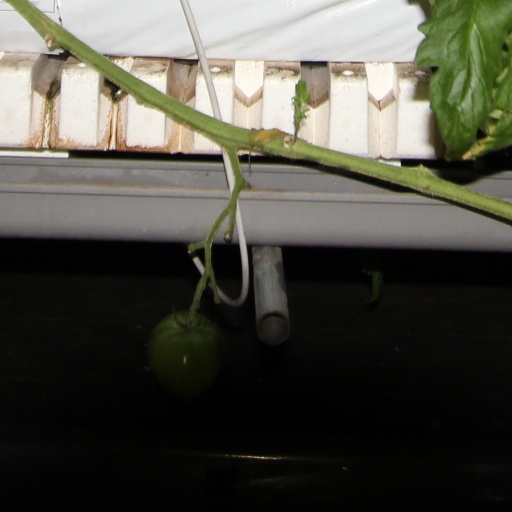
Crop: tomato